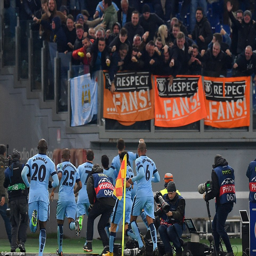
type of fictional setting celebrate goal in front of their travelling fans packed into corner of the stadium